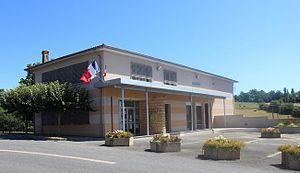
Entrée de la Mairie de Landorthe